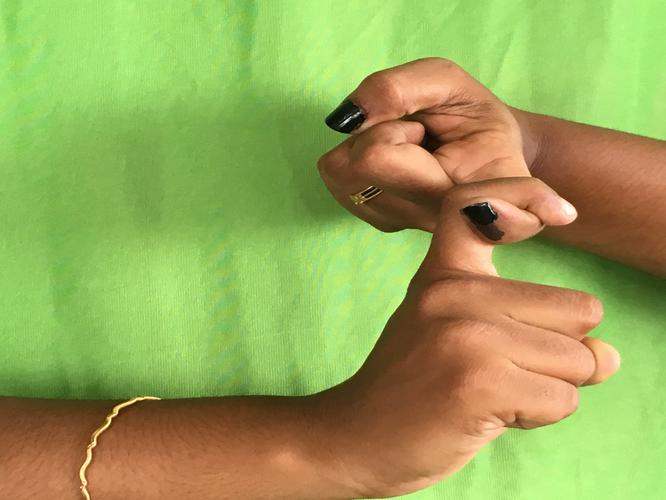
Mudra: Kilaka
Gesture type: double_hand